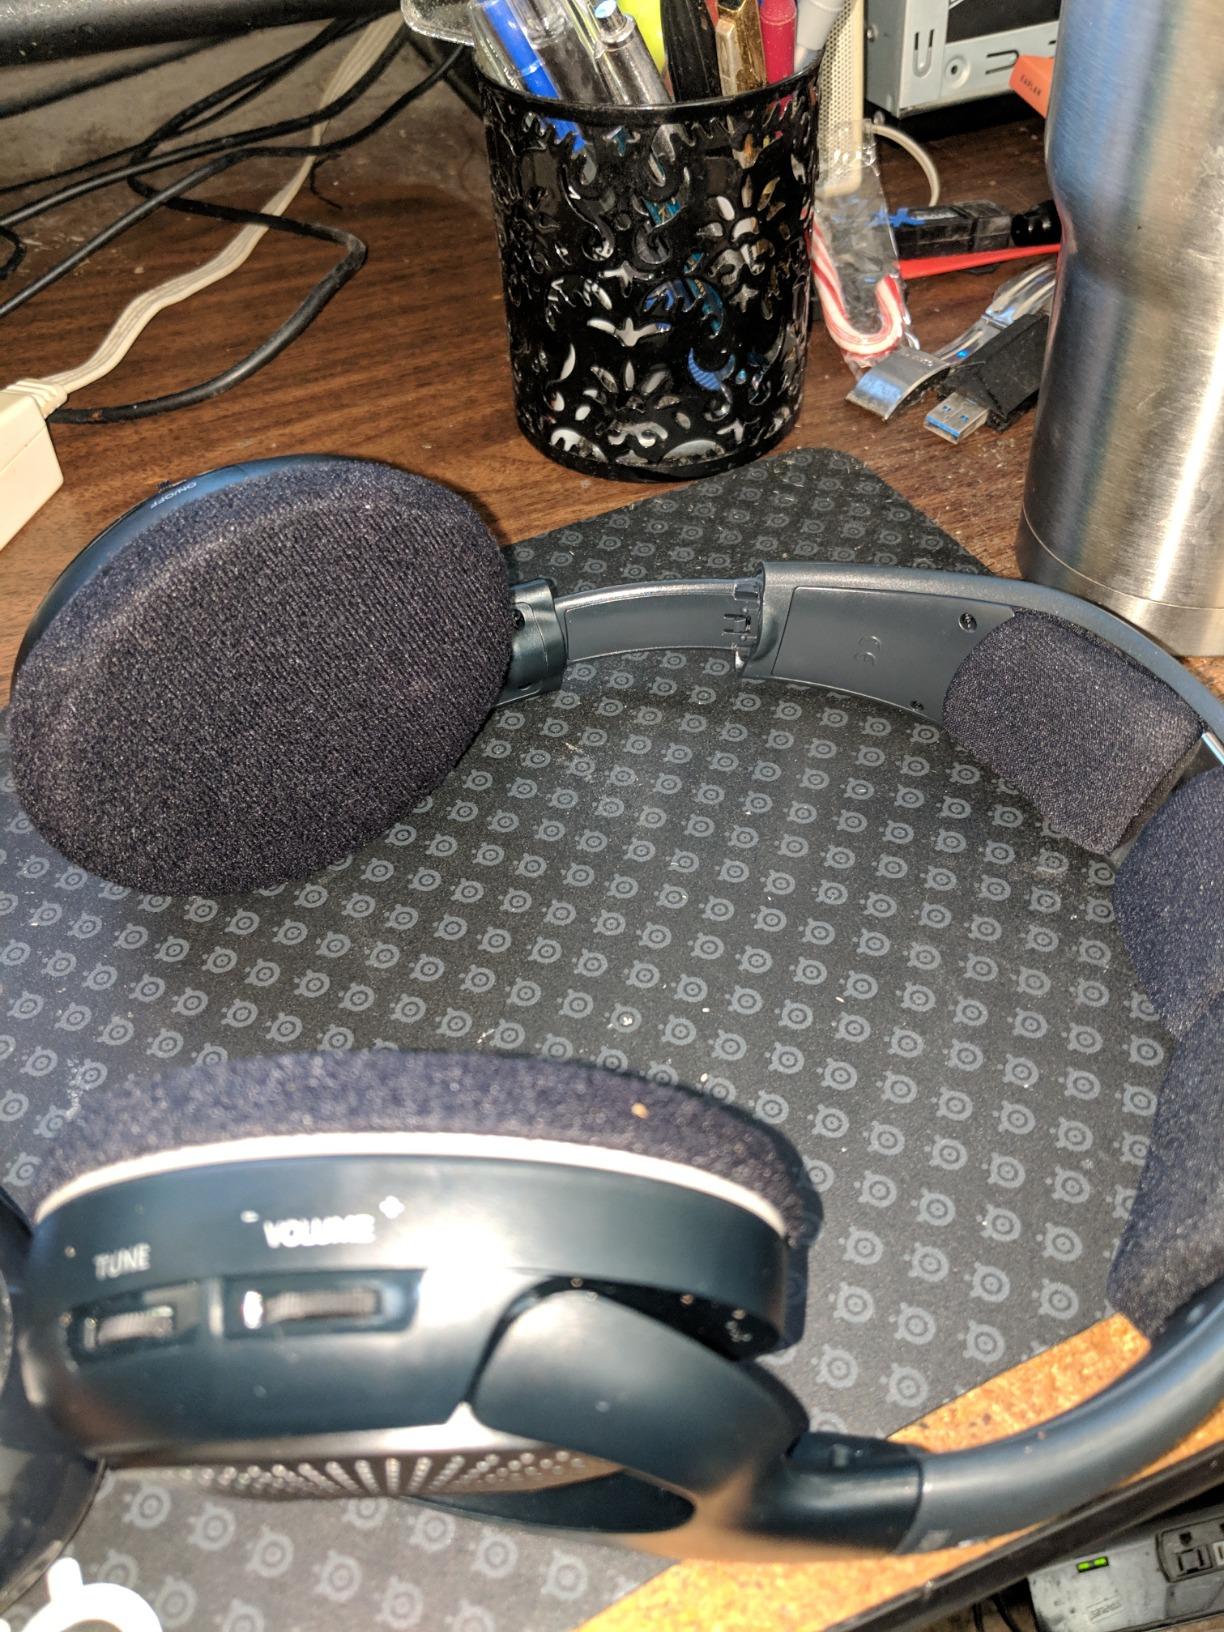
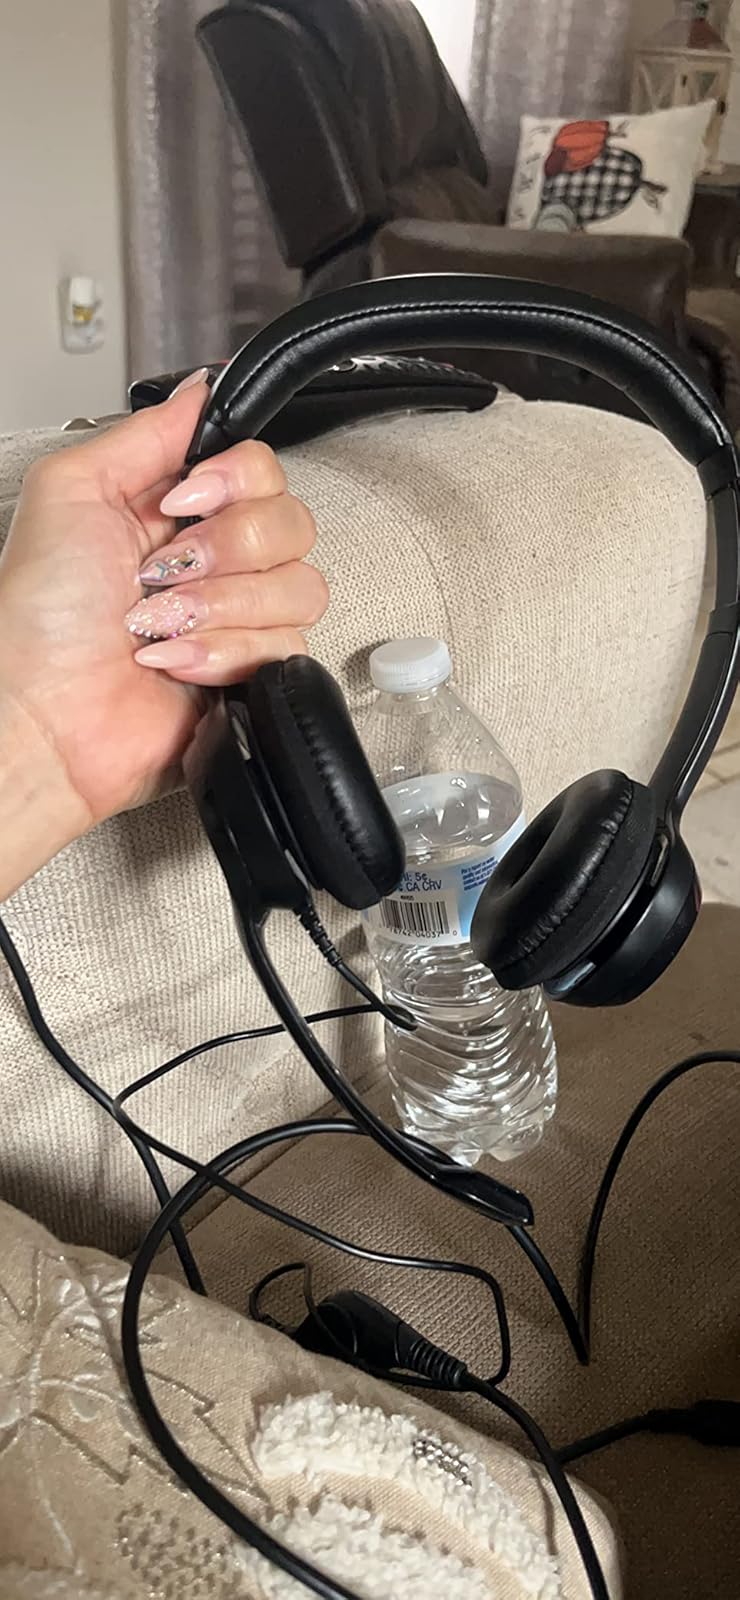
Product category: headphones
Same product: no